Kudumba Thalaivan

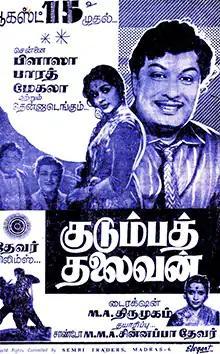
Theatrical release poster

Kudumba Thalaivan is a 1962 Indian Tamil-language drama film, directed by M. A. Thirumugam and produced by Sandow M. M. A. Chinnappa Thevar. The film stars M. G. Ramachandran, M. R. Radha and B. Saroja Devi. It was released on 15 August 1962. The film was a big hit at the box office and ran for over 100 days in theatres.